St. Petersburg Lawn Bowling Club

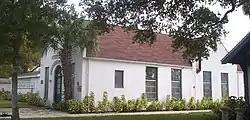

The St. Petersburg Lawn Bowling Club is a historic site in St. Petersburg, Florida. It is located at 536 4th Avenue, North. On July 9, 1980, it was added to the U.S. National Register of Historic Places. It is the oldest formally organized lawn bowling club in Florida and tenth in the nation. It includes members from USA, Canada, Ireland, England, Scotland, Australia, German heritage.